History of the Golden State Warriors

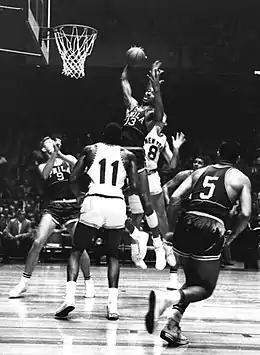
Wilt Chamberlain set numerous NBA scoring and rebounding records as a Warrior.

In 1959, the team signed draft pick Wilt Chamberlain, a Philadelphia native (he graduated from Overbrook High School). Known as "Wilt the Stilt", Chamberlain quickly began shattering NBA scoring and rebounding records and changed the style of play forever. During each of his three seasons as a Philadelphia Warrior, Chamberlain led the NBA in both scoring and rebounding. In his first season, he was named NBA Rookie of the Year, the NBA All-Star Game MVP, and the league's regular season MVP after averaging 37.6 points per game and 27.0 rebounds per game. In his second season, he set still-standing records when he averaged 27.2 rebounds per game and grabbed 55 rebounds in a single game. On March 2, 1962, in a Warriors game played on a neutral court in Hershey, Pennsylvania, Chamberlain scored 100 points against the New York Knicks, a single-game record that the NBA ranks among its finest moments. During that season, his third in the league, Chamberlain averaged 50.4 points per game and 25.7 rebounds per game.